Erlau (Hasidic dynasty)

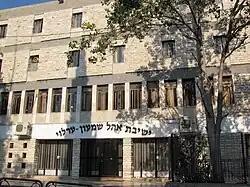
Ohel-Shimon Erlau campus in Katamon, Jerusalem.

Due to the Communist grip on Hungary and oppression of Judaism there, Sofer immigrated to Israel together with his yeshiva in 1950. For a short period of time, the yeshiva merged with the Pressburg Yeshiva in Jerusalem, which was headed by Akiva Sofer ("Daas Sofer"), a great-grandson of the Chasam Sofer. Yochanan Sofer served there as a maggid shiur.